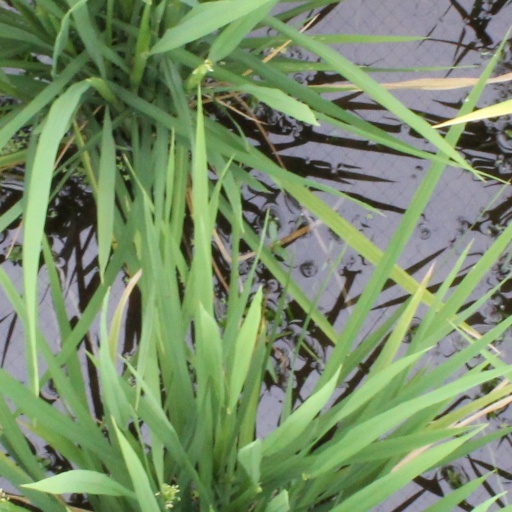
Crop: rice